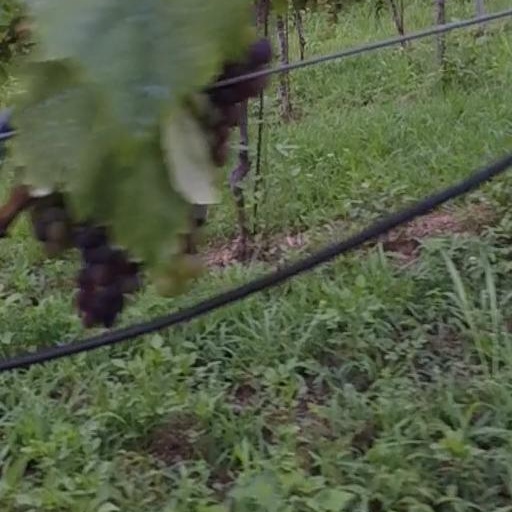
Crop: grape